Maxilla

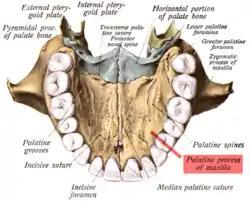
Inferior surface of maxilla

Each maxilla articulates with nine bones: frontal, ethmoid, nasal, zygomatic, lacrimal, and palatine bones, the vomer, the inferior nasal concha, as well as the maxilla of the other side.